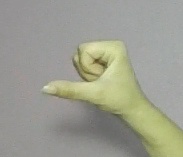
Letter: waw